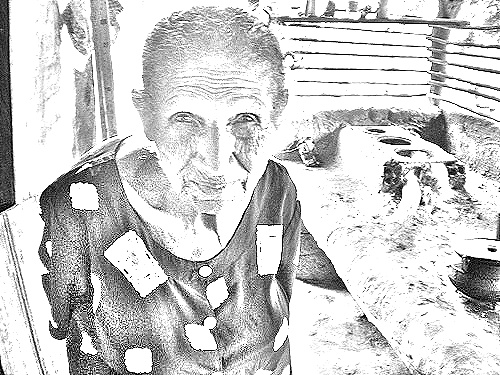
Portrait style: Sketch Portrait